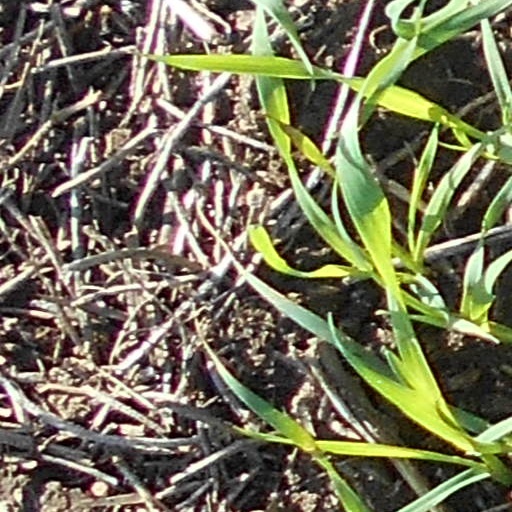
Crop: wheat